Say Yes Enterprise

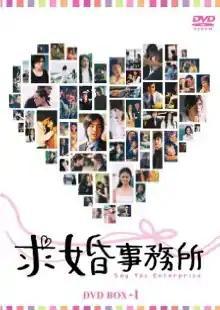
DVD cover art

Say Yes Enterprise is a 2004 Taiwanese romance television series directed by Doze Niu.